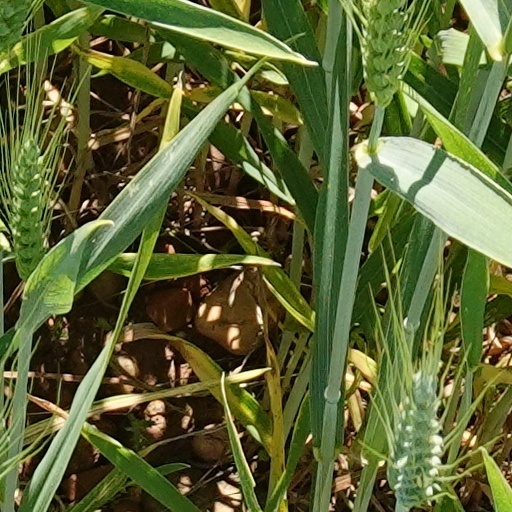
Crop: wheat